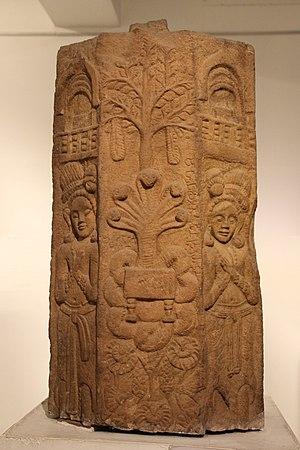
Depuis le début de l'étude sérieuse de l'histoire de l'art bouddhiste dans les années 1890, la première phase, qui a duré jusqu'au Iᵉʳ siècle de notre ère, a été décrite comme aniconique ; le Bouddha n'était représenté que par des symboles tels qu'un trône vide, l'arbre de la Bodhi, un cheval sans cavalier avec un parasol flottant au-dessus d'un espace vide, les empreintes de pas de Bouddha et la roue du dharma.